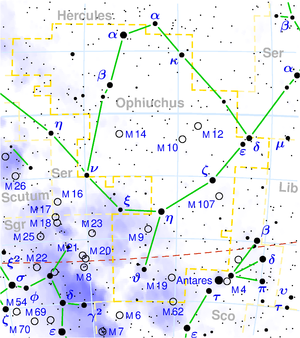
Slangeholderen
Stjernebilledet Slangeholderen(Ophiuchus). Den stiplede røde linje viser ekliptika, altså Solens gang på himlen. Det fremgår at Solen efter at have været i Vægten ("Lib" på kortet) og Skorpionen ("Sco") går igennem Slangeholderen før den kommer til Skytten.
Slangeholderen, også kaldet Slangebæreren, er et stjernebillede.